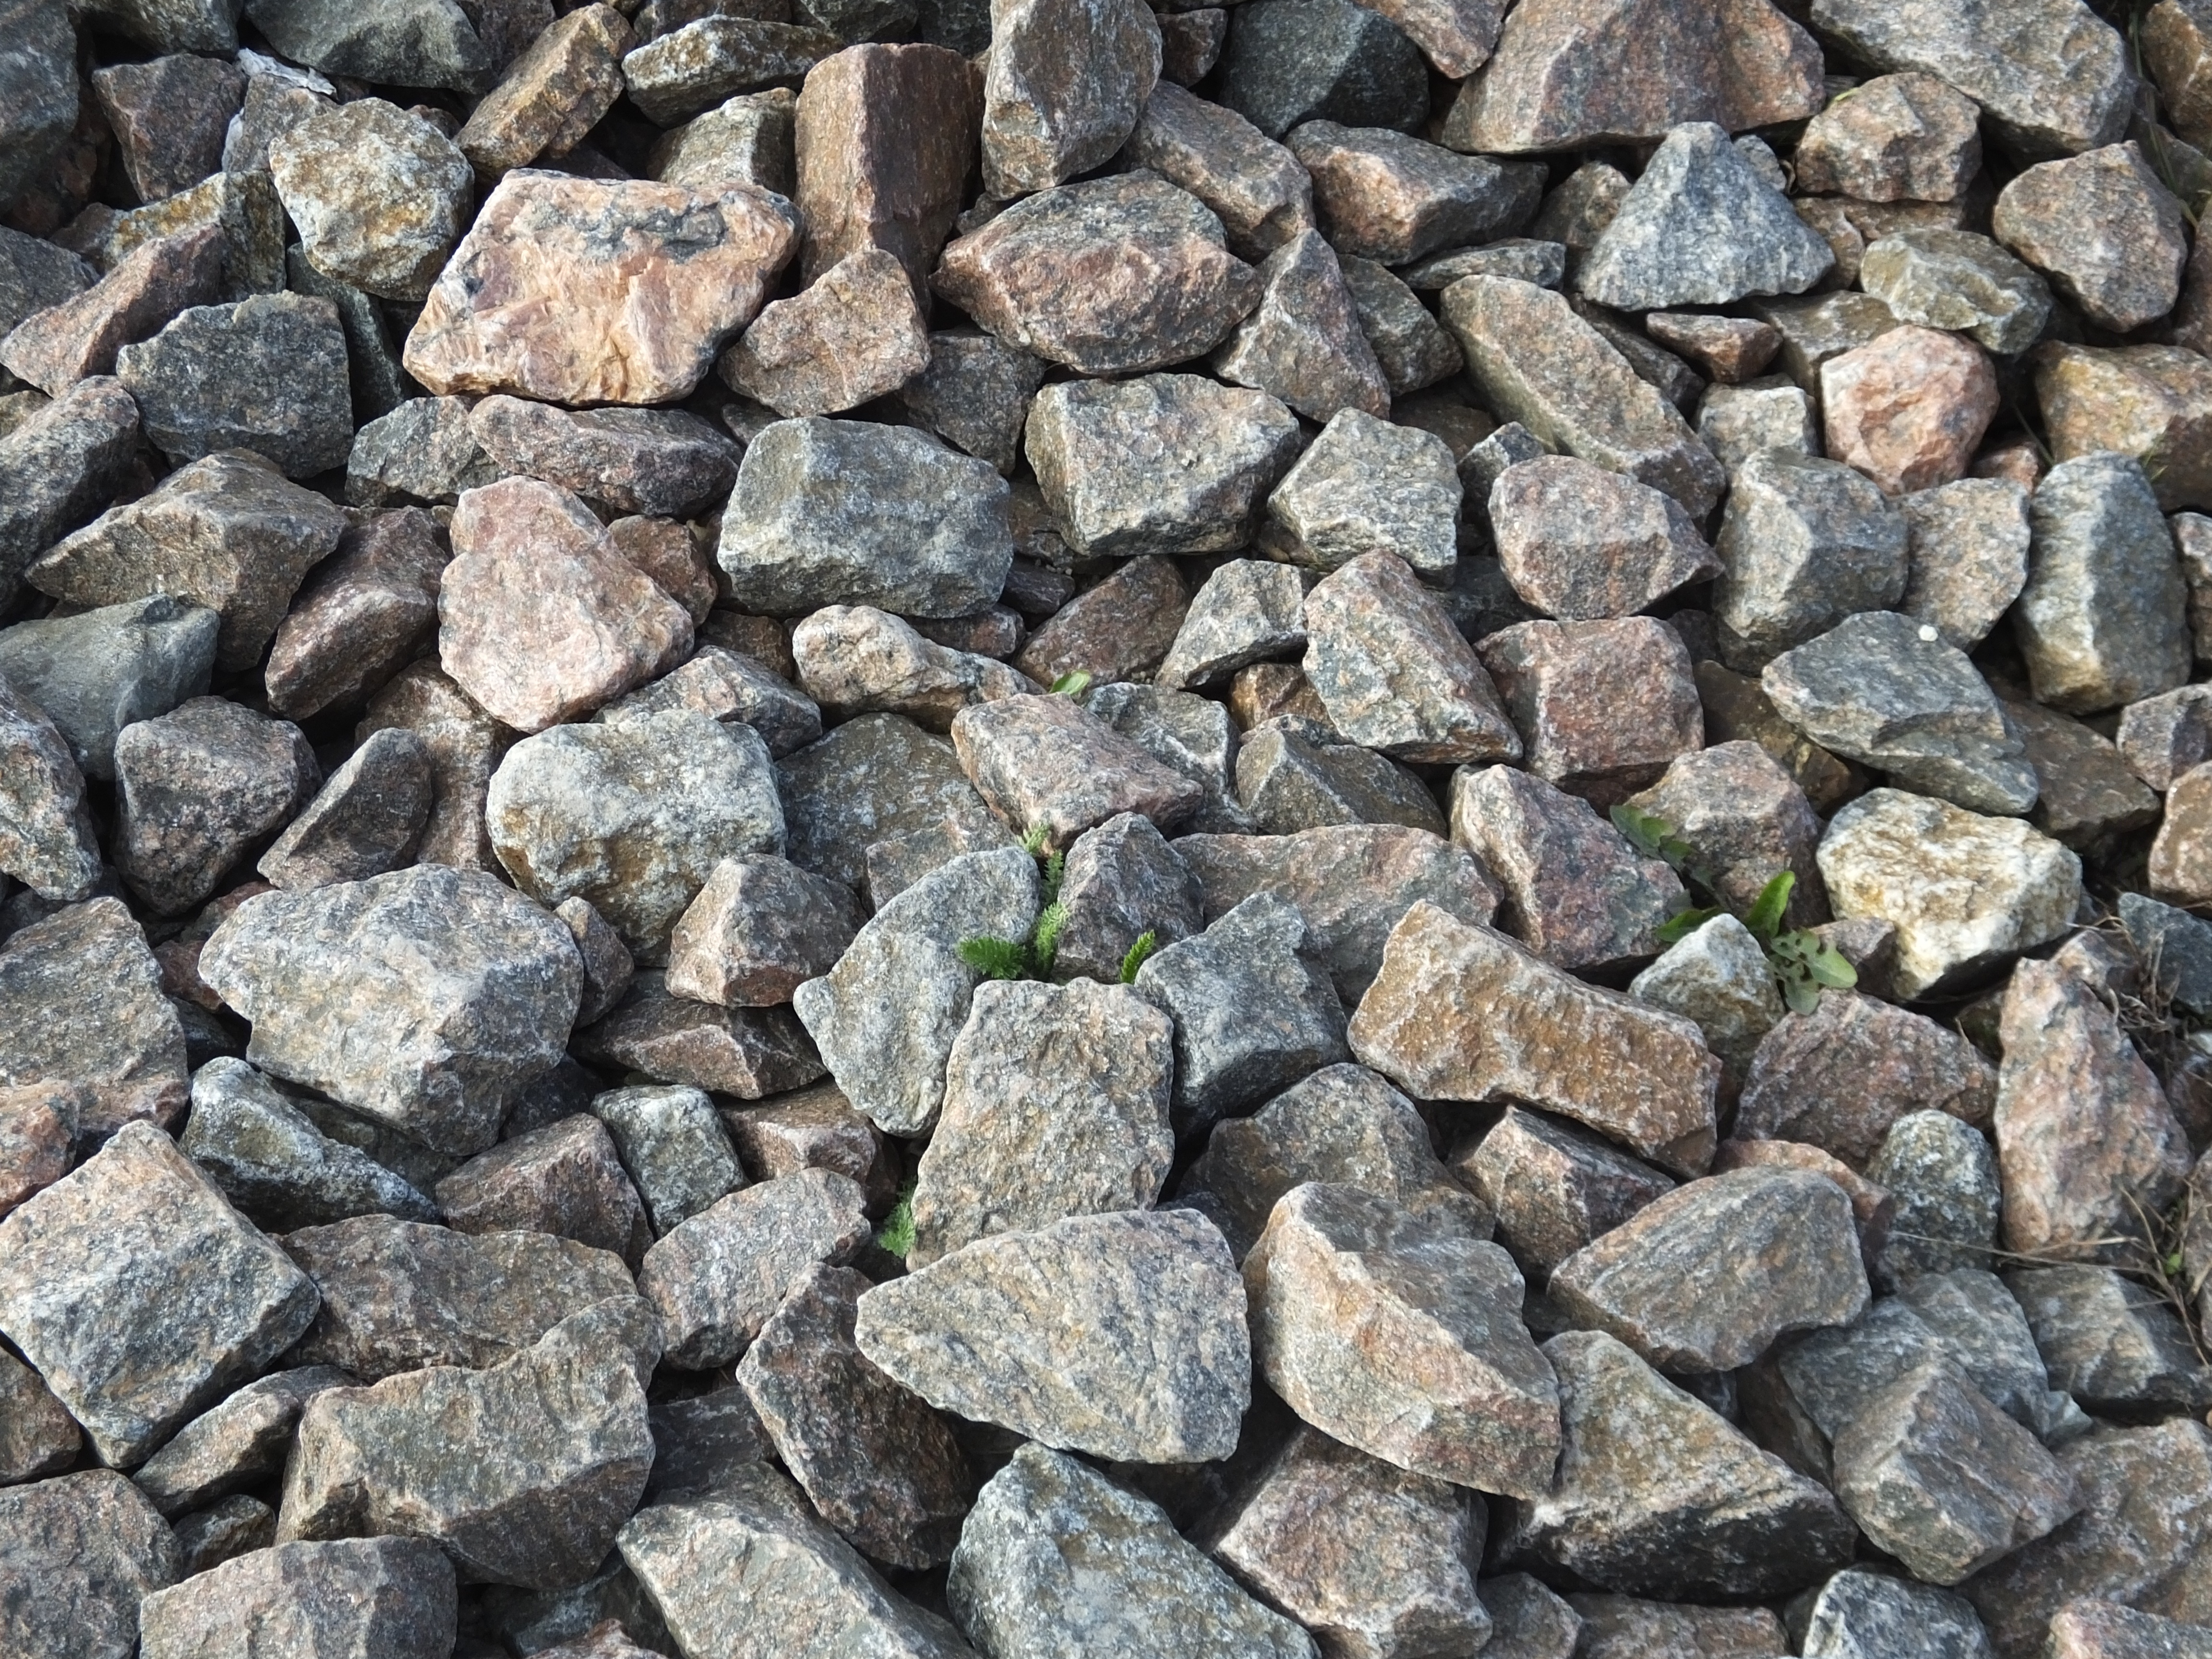
rock, texture, floor, cobblestone, wall, asphalt, pattern, natural, pebble, soil, gray, rough, stone wall, material, rocks, grey, rubble, gravel, flooring